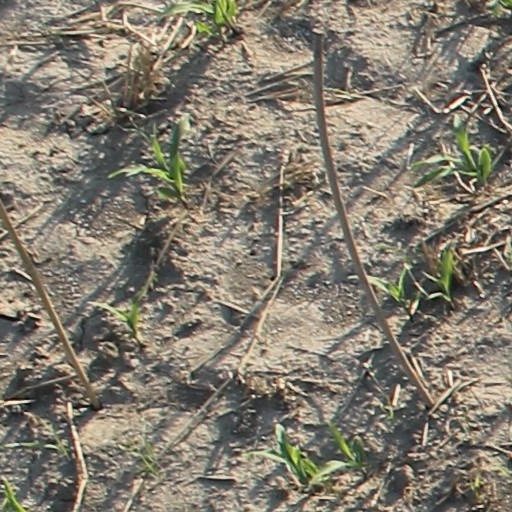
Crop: maize; corn